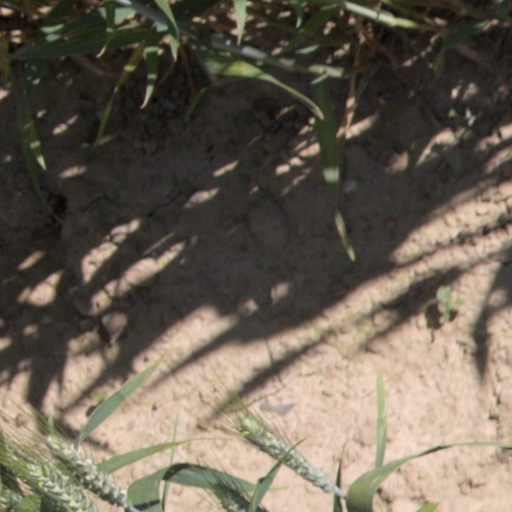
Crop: wheat